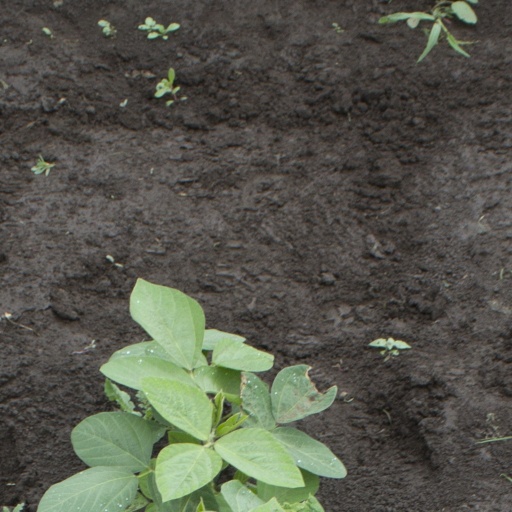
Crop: soybean